Karas (anime)

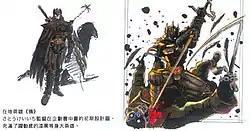
Director Sato envisioned a dark hero when he presented these concept art to Tatsunoko Production.

Founded in 1962, Tatsunoko Production celebrated their 40th year of animated film production by releasing "Karas" in 2005, their first production being "Space Ace" in 1965. Keiichi Sato joined the company as the project director after he pitched its concept of a life-sized dark hero to the management. He researched production and direction techniques from kabuki, a form of traditional Japanese theater; and Japanese staged sword fights as materials for the project. Choreographed sword fights rendered with 3D animation were rare at that time, and Sato felt this would help distinguish the show. The use of theatrical elements and movie shooting techniques in its presentation sets "Karas" apart from its contemporaries. Producer Kenji Nakamura felt the team's lack of experience in this area pushed them to ignore their previous animation work experience and break free of restrictions influenced by traditional animation production.